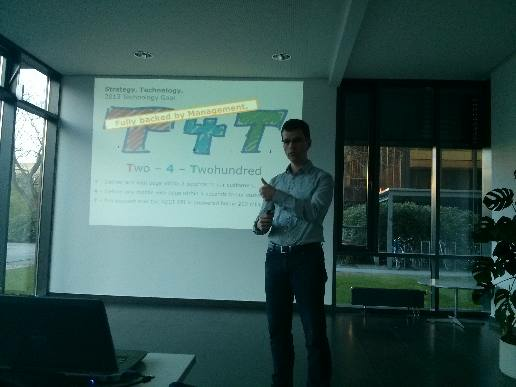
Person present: Yes